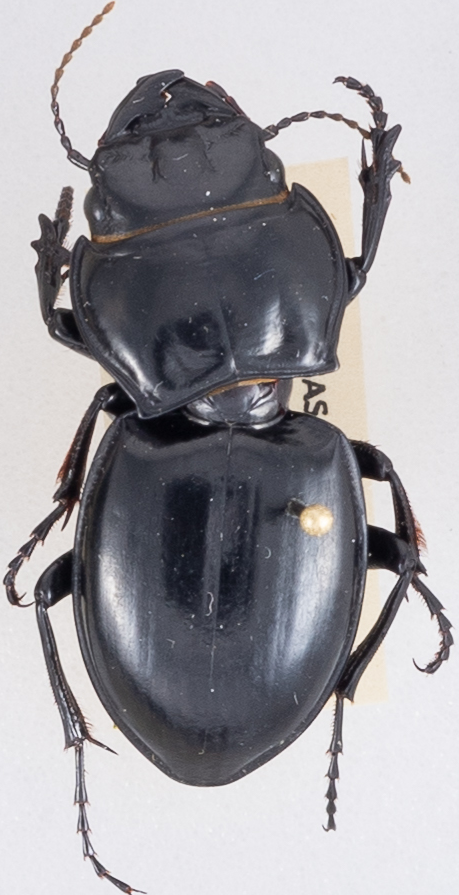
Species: Pasimachus californicus
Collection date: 2019-09-09
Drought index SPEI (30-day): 1.594
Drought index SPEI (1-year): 1.69
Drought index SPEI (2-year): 1.13